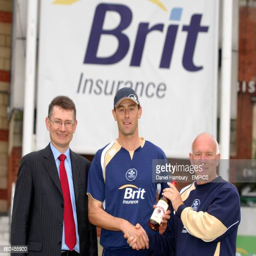
cricket player receives the award for person from cricket player and person